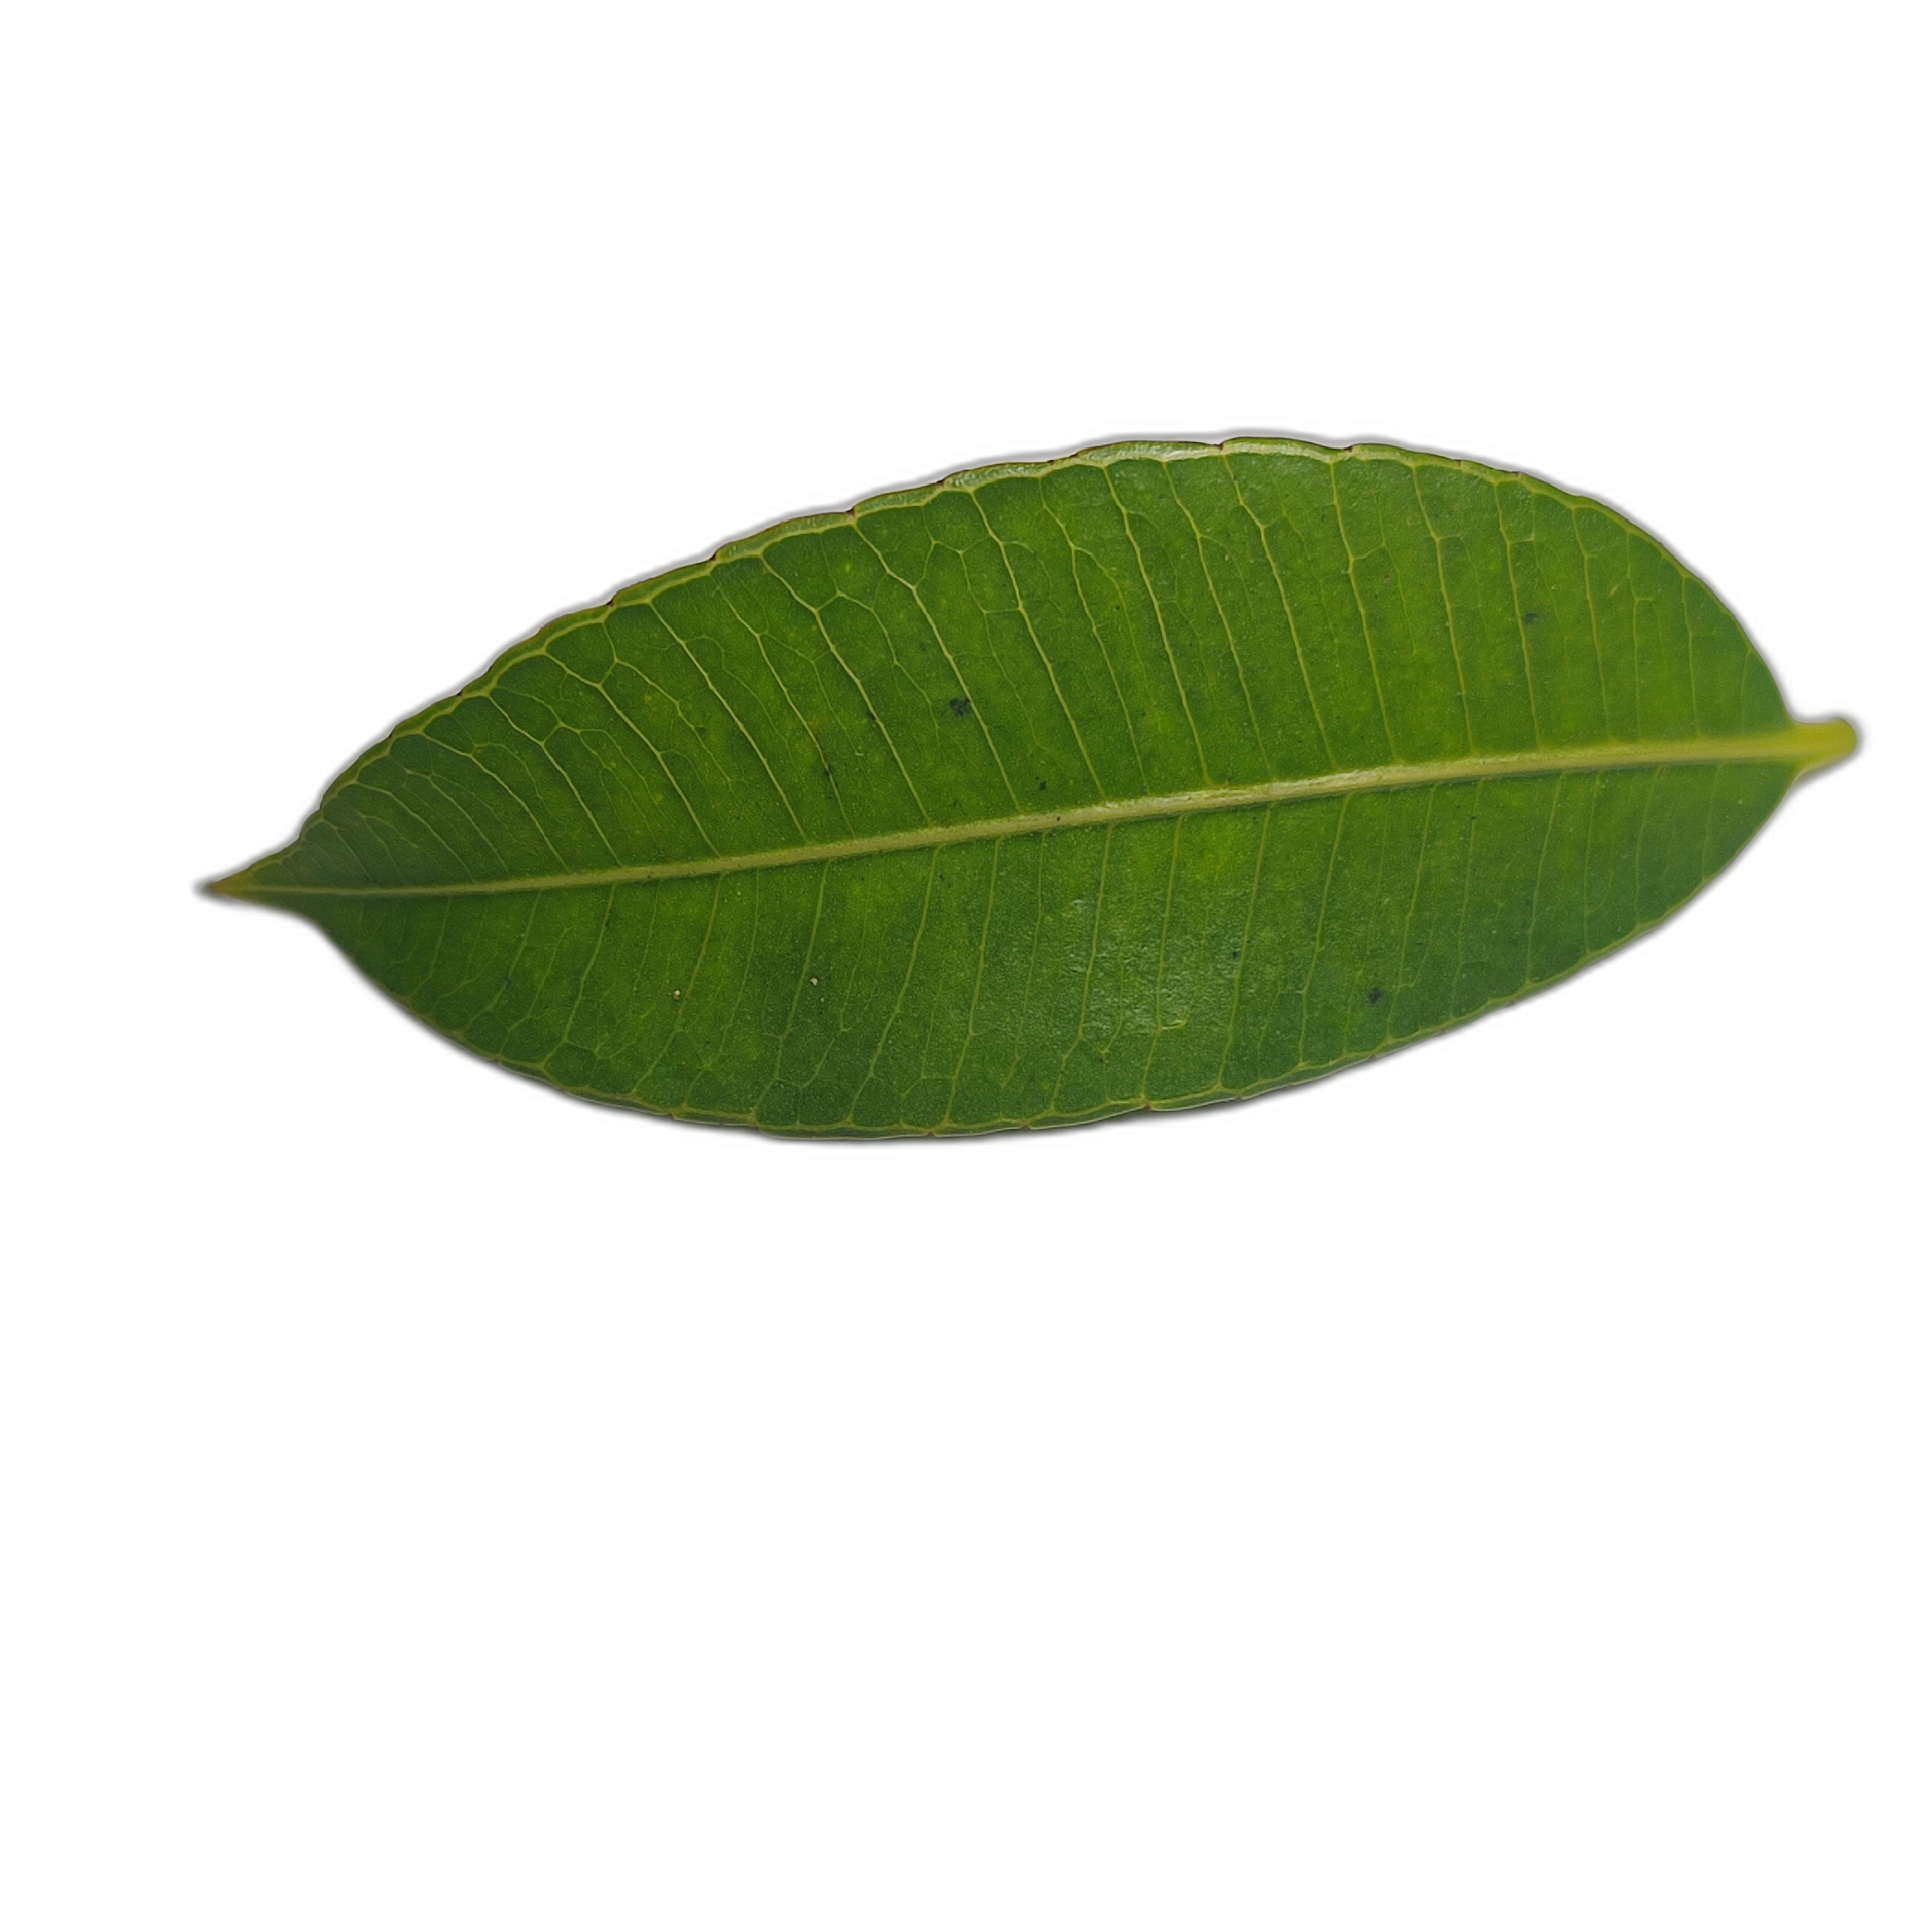
Label: healthy